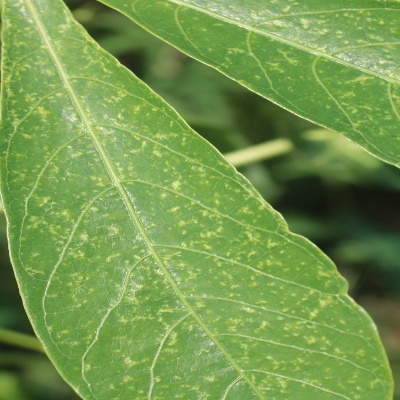
Crop: Cassava
Condition: green mite